Beckton District Park

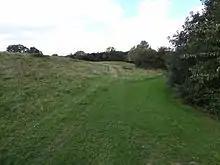
Beckton District Park South: Wildflower meadow

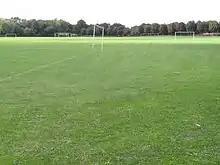
Beckton District Park South: Football pitches

The south-eastern part is a large grassed area with football pitches, a children's playground and a small pond. North-west is a hilly area managed for nature conservation with a wildflower meadow and woods.